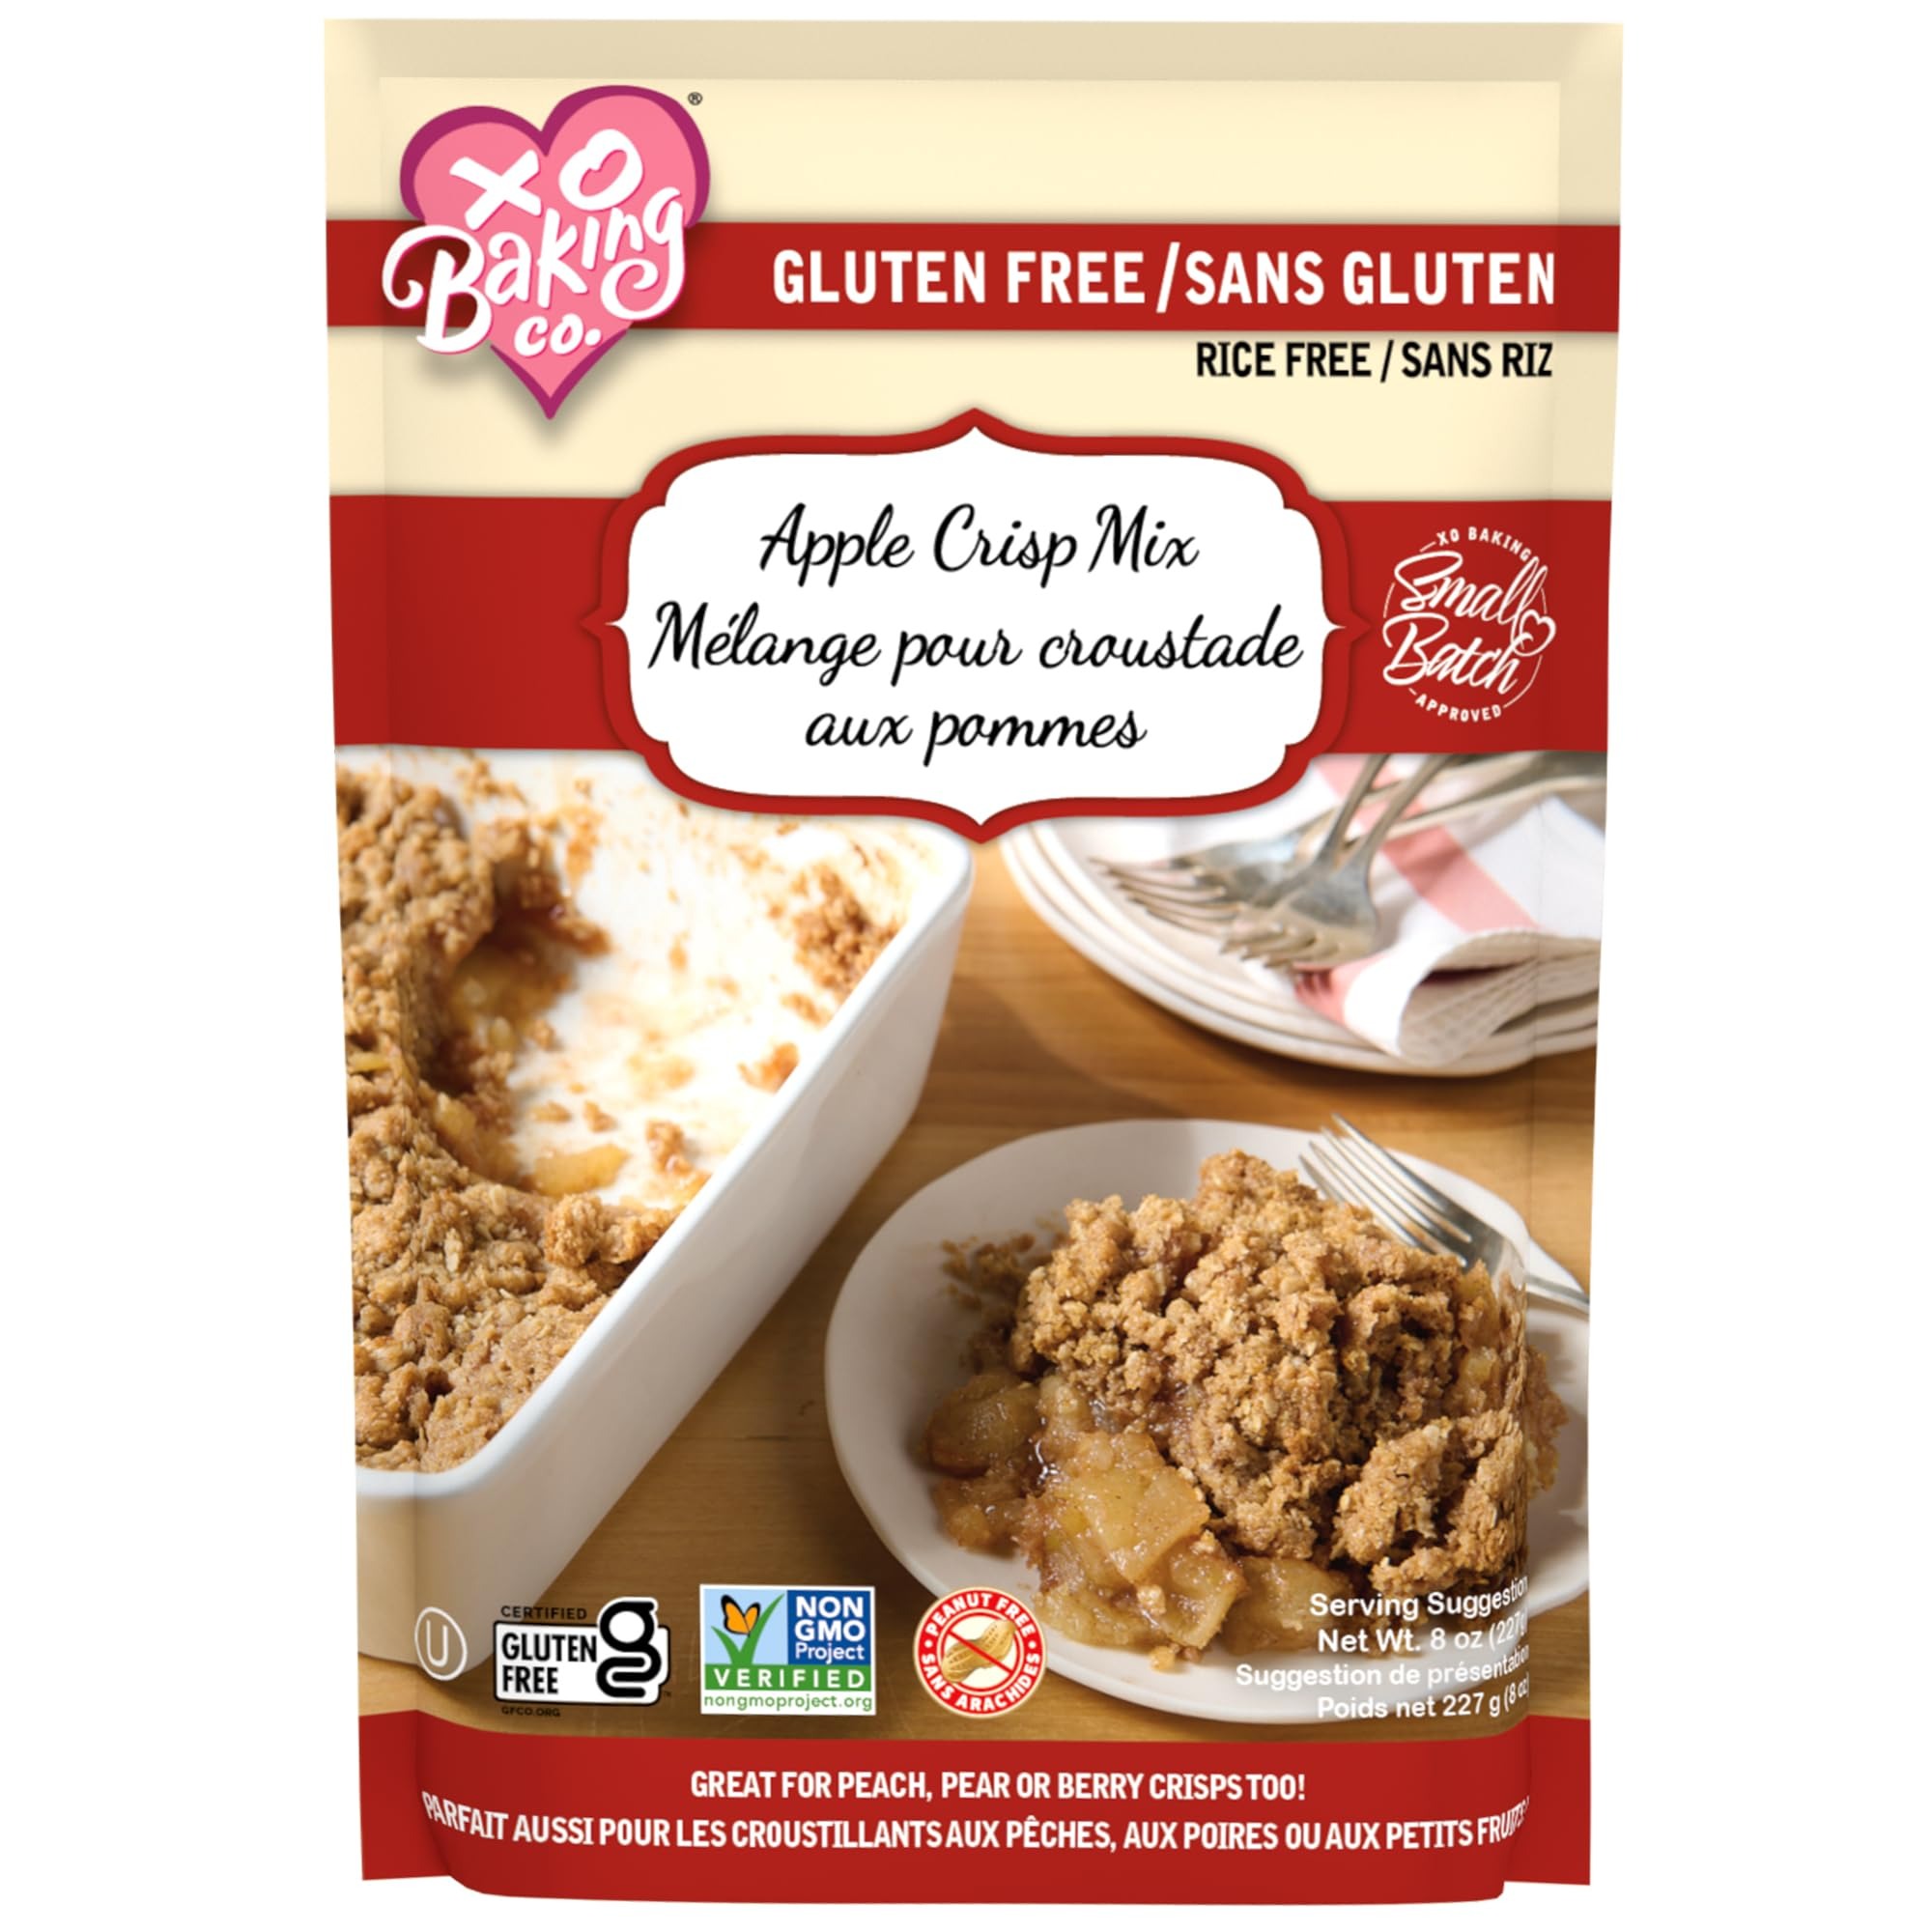
Item Name: XO Baking Co. Gluten Free Small Batch Apple Crisp Mix; Non-GMO; Rice Free; Peanut Free; No Preservatives, Artificial Flavors or Colors, 8oz
Bullet Point 1: GLUTEN FREE TREATS: Giving up gluten doesn’t mean giving up tasty treats. This XO Baking Co. apple crisp mix makes it easy to create comforting gluten-free apple, peach, pear, or berry crisp for any occasion. You'll never know the difference!
Bullet Point 2: JUST ENOUGH: Don’t wait for special occasions—XO Baking Co. small batch crisp mix is the perfect everyday option when you want to indulge in a sweet treat without a lot of leftovers.
Bullet Point 3: EASY TO PREPARE: With the gluten gone, the hard work has been done for you—to enjoy an 8" square pan of crumble, simply combine dessert mix with sliced fresh fruit and butter, then cook in your oven for 35-40 minutes.
Bullet Point 4: APPLE CRISP FOR ALL: Our gluten free apple crisp mix is made without rice and produced in a dedicated peanut-free facility. Kosher and non-GMO, it’s a safe option for many people with allergies and food sensitivities.
Bullet Point 5: PREMIUM INGREDIENTS: The best desserts begin with the best ingredients. This baking crisp mix contains cassava flour, brown sugar, gluten-free oats and never any preservatives, artificial flavors, or artificial colors.
Product Description: <p><b>Small Batch; Big Flavor</b><br> Why wait for a large gathering or special occasion? With XO Baking Co. Gluten Free Small Batch Apple Crisp Mix, you can safely indulge in delicious fruit crisps any day of the week. This convenient dessert mix allows you to enjoy just the right amount of comforting apple crisp without the digestive pain and discomfort you experience when eating gluten. Every batch of our Certified Gluten Free apple crisp mix is tested to ensure safe consumption for people with celiac disease or the highest levels of gluten sensitivity. Featuring cassava flour, gluten-free oats and other quality ingredients, this small batch crisp mix is a safe and delicious way to treat yourself without leaving behind a lot of leftovers or unnecessary waste.</p> <p><b>A Special Treat Everyone Can Enjoy</b><br> This gluten free topping mix is certified Kosher and non-GMO. It’s also free of rice, peanuts, preservatives, and artificial colors and flavors. It’s an inclusive option that can safely satisfy people with celiac disease, certain allergies, food sensitivities, or specific dietary preferences. Simply combine with butter and peeled and sliced apples to create great-tasting gluten-free apple crisp. Use honeycrisp, granny smith or pink lady apples, or try experimenting with your favorite varieties. You can also use this apple crisp mix to create delicious peach, pear or berry crisps—your friends and family will never know the difference!</p> <p><b>Satisfying Taste & Texture</b><br> Getting the gluten out of your favorite recipes isn't always the hard part—it’s getting the gluten out while keeping the taste and texture you crave. XO Baking Co. founder Lindsey Braham spent years mastering the perfect combination of wholesome, gluten-free flours to ensure an ideal balance. This small batch crisp mix is a great option for everyday desserts, small gatherings, or any time you want to share your baked goods safely with your favorite family and friends.</p>
Value: 1.0
Unit: Count

Price: 9.5